Changi Prison

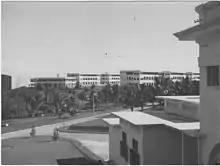
Changi, Singapore, 1941

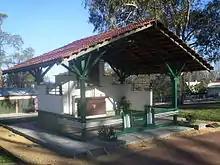
Original Changi chapel, relocated to Duntroon, Australian Capital Territory

Prior to Changi Prison, the only penal facility in Singapore was the Singapore Prison at Pearl's Hill, beside the barracks of Sepoy Lines. By the 1930s, the Singapore Prison was overcrowded and deemed dangerous. The Singapore Prison had a capacity of 1,080. In the early 1920s, the average daily number of convicts was 1,043; it reached 1,311 by 1931. Thus the 1931 report presented by the newly appointed Inspector of Prisons for the Straits Settlements, and the Superintendent of Singapore Prisons, Captain Otho Lewis Hancock, recommended providing additional accommodation. This would enable the authorities to segregate long-term prisoners, likely to be of special danger to the community, from short-term prisoners while relieving congestion in the existing facility. Deliberations in the Legislative Council saw opposition to the subsequent plans for constructing a new prison at Changi due to uncertainties in the numbers planned for the accommodation (ranging between 650 and 2,500), costs (moving from 2 million to 10 million Straits dollars and back), the area to be used (250 acres to 1,500 acres), and the possibility of the new prison grounds turning into a white elephant.